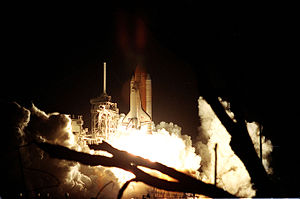
STS-92 / Mission højdepunkter
STS-92 opsendelse fra Kennedy Space Center, 11. oktober, 2000.
STS-92 var en rumfærge mission til International Space Station fløjet af Discovery. STS-92 markerede den 100. rumfærgemission, og Discoverys 28. flyvning. Opsendelsen skete fra Kennedy Space Center, Florida, 11. oktober 2000.